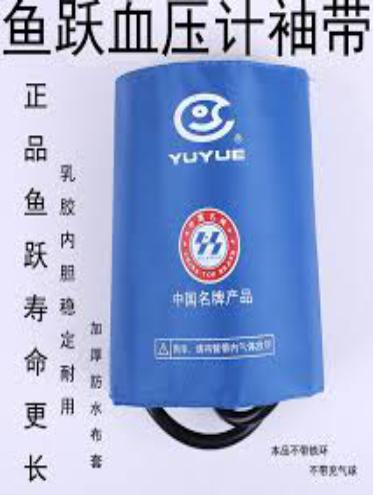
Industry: Medical